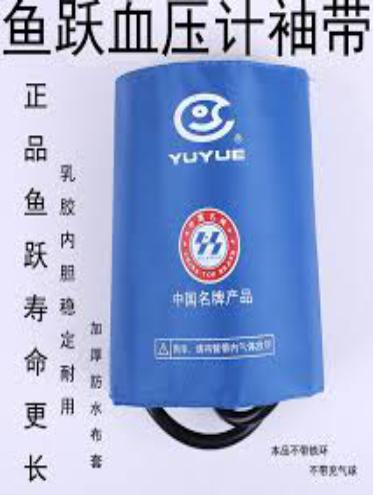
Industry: Medical